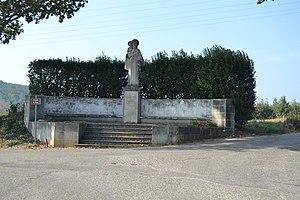
Vierge du vœu érigée suite au vœu du 15 août 1944
Ambonil est une commune française située dans le département de la Drôme, en région Auvergne-Rhône-Alpes.